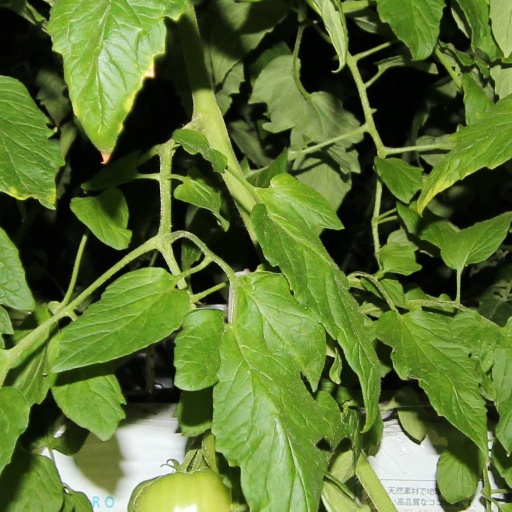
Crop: tomato